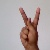
The image shows a hand gesture representing the letter 'K' in Indian Sign Language.